EZ-Link

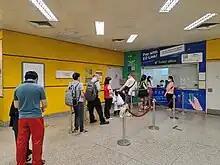
Commuters upgrading their EZ-Link cards to SimplyGo in January 2024

A trial to test the system was held from 29 August to 28 October 2008. The trial, which involved some 5,000 commuters, generated 1.7 million transactions and has confirmed that the system is ready for revenue service. Developed in-house by the LTA, SeP is built on the Singapore Standard for Contactless ePurse Application (CEPAS) which allows any smart card that complies with the standard to be used with the system and in a wide variety of payment applications.